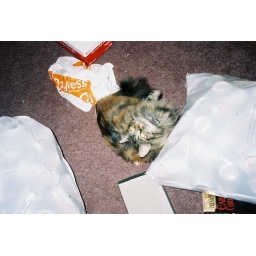
Taka sits in a shoe box